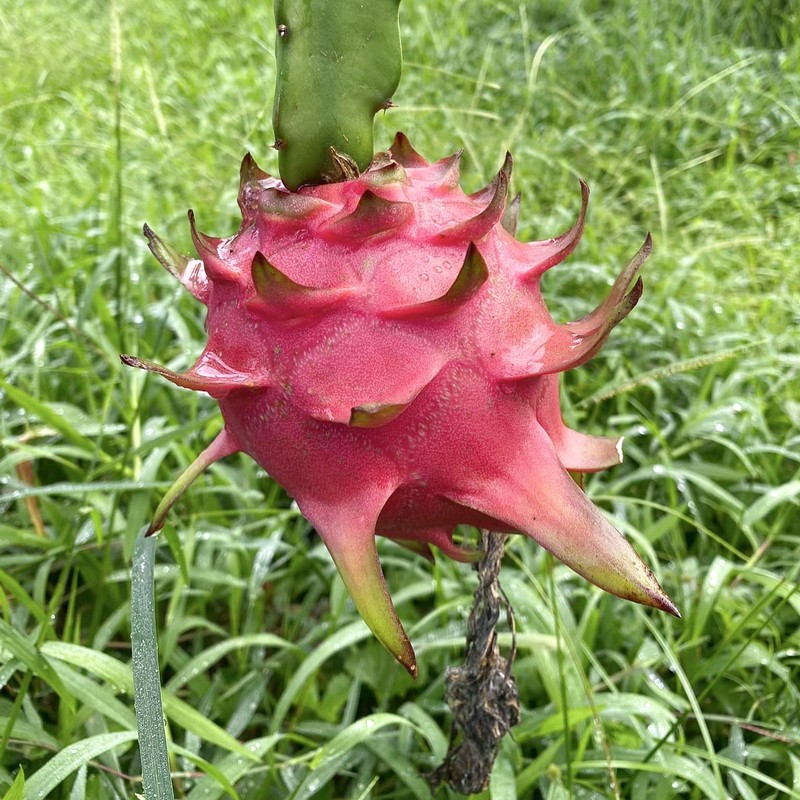
Label: Fresh Dragon Fruit